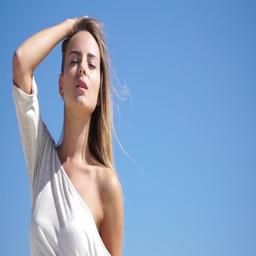
developing white hair in the wind in a beautiful girl model looks